Lillesands-Posten

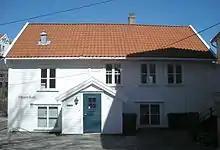
The editorial house in Lillesand

Lillesands-Posten is a local Norwegian newspaper that is published in Lillesand and Birkenes municipalities in Agder. It has been published since the 1870. The newspaper is owned by Agderposten Medier and is the sister paper of "Agderposten". It comes out twice a week, Tuesday and Friday.